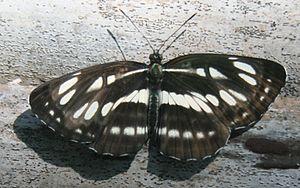
Le Sylvain de la gesse est une espèce d'insectes lépidoptères qui appartient à la famille des Nymphalidae, à la sous-famille des Limenitidinae et au genre Neptis.